Ichabod Crane (colonel)

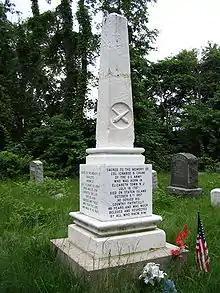
Col. Ichabod Crane's gravemarker

The main character of Washington Irving's "The Legend of Sleepy Hollow" is named Ichabod Crane. While Washington Irving did not expressly admit that the character is named after Colonel Crane, the two men had met in 1814 at Fort Pike located on Lake Ontario in Sackets Harbor, New York. Irving was an aide-de-camp to New York Gov. Daniel D. Tompkins, who was inspecting defenses in the Sackets Harbor area. Crane's somewhat unusual and memorable first name Ichabod comes from the biblical figure of that name, the son of Phinehas and grandson of Eli the High Priest.